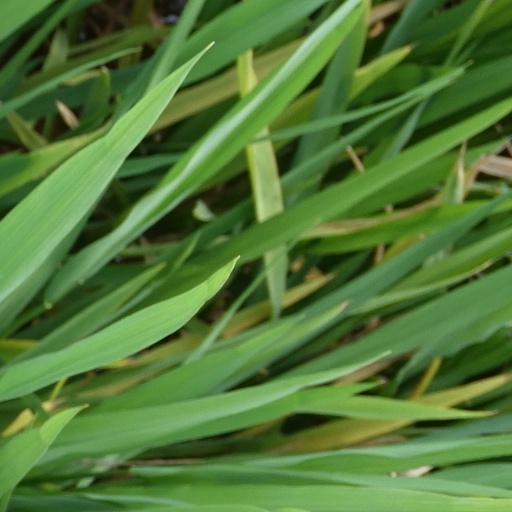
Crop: rice